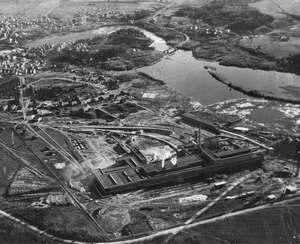
Usine de Riverbend en 1928
Riverbend est un quartier de la ville d'Alma au Québec depuis son annexion en 1962.